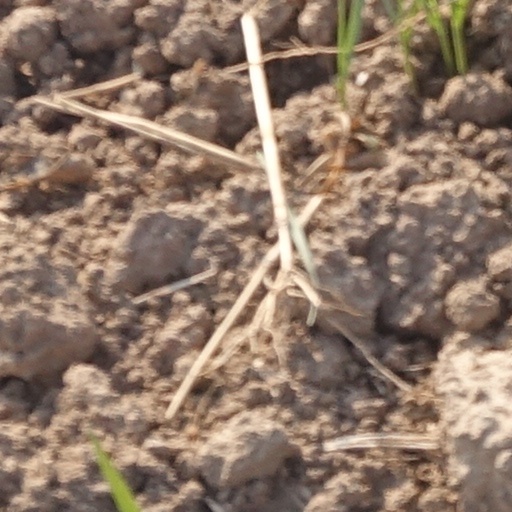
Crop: wheat